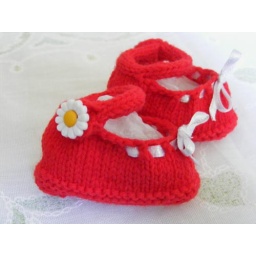
Little red shoes - pattern designed by Ysolda. Only 6cm long these are really tiny!